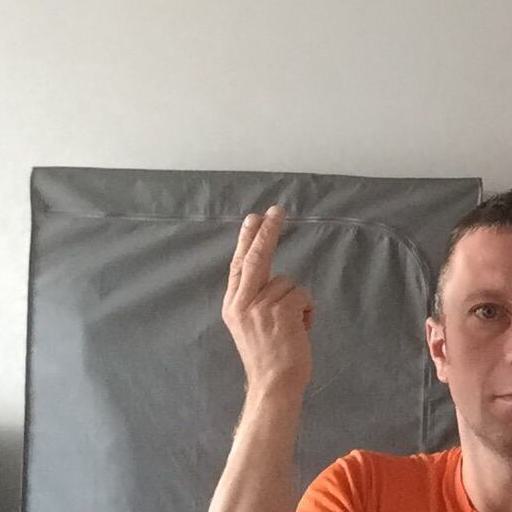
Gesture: two_up_inverted